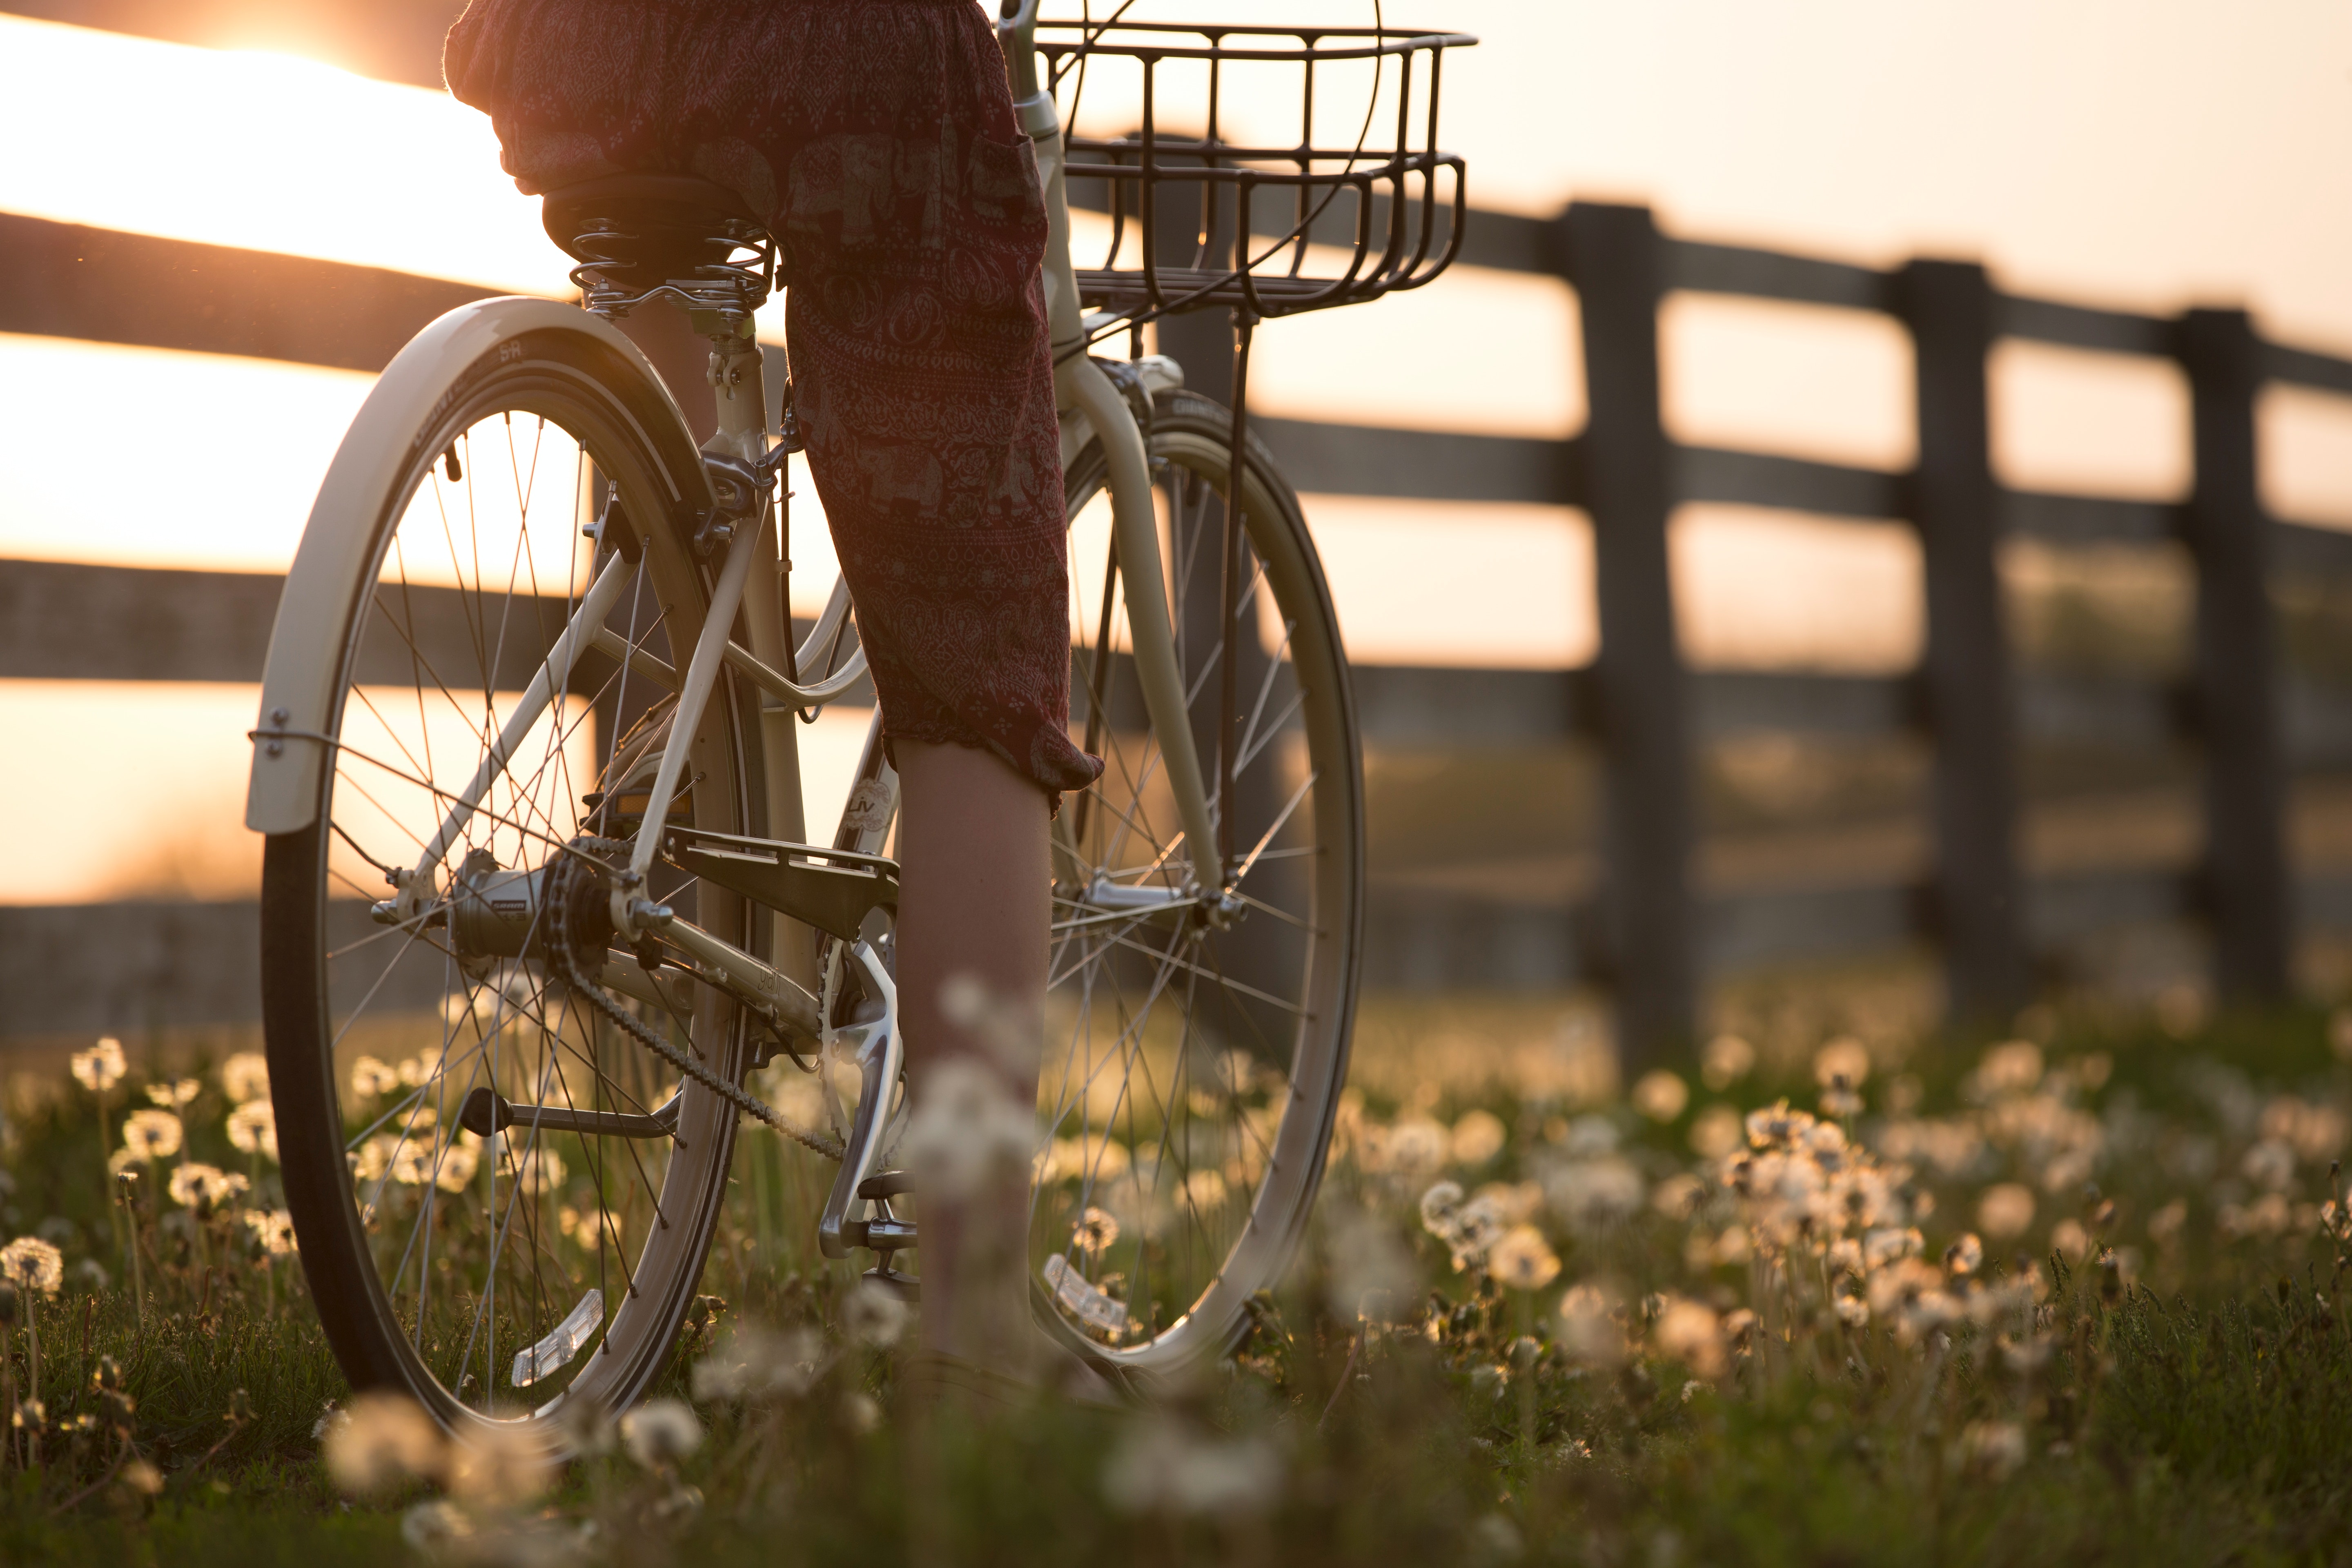
sports, bicycle, tire, wheel, plant, bicycles equipment and supplies, sky, bicycle wheel, crankset, bicycle frame, bicycle handlebar, bicycle tire, bicycle fork, automotive tire, light, Hub gear, automotive lighting, bicycle saddle, sports equipment, tree, bicycle accessory, sunlight, groupset, bicycle part, rolling, grass, fence, sunset, cycling, fender, sunrise, rim, rural area, spoke, cycle sport, landscape, dusk, automotive wheel system, recreation, cyclo cross bicycle, road, racing, bicycle drivetrain part, racing bicycle, road bicycle, auto part, metal, soil, hybrid bicycle, bicycle pedal, mountain bike, sun, evening, bicycle racing, cyclo cross, field, backlighting, night, road cycling, autumn, reflection, bicycle motocross